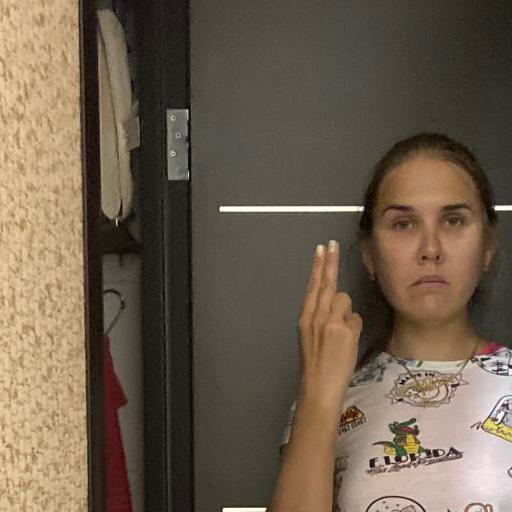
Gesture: two_up_inverted